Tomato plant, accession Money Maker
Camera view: tilt-top (135 deg); turntable rotation: 150 degrees
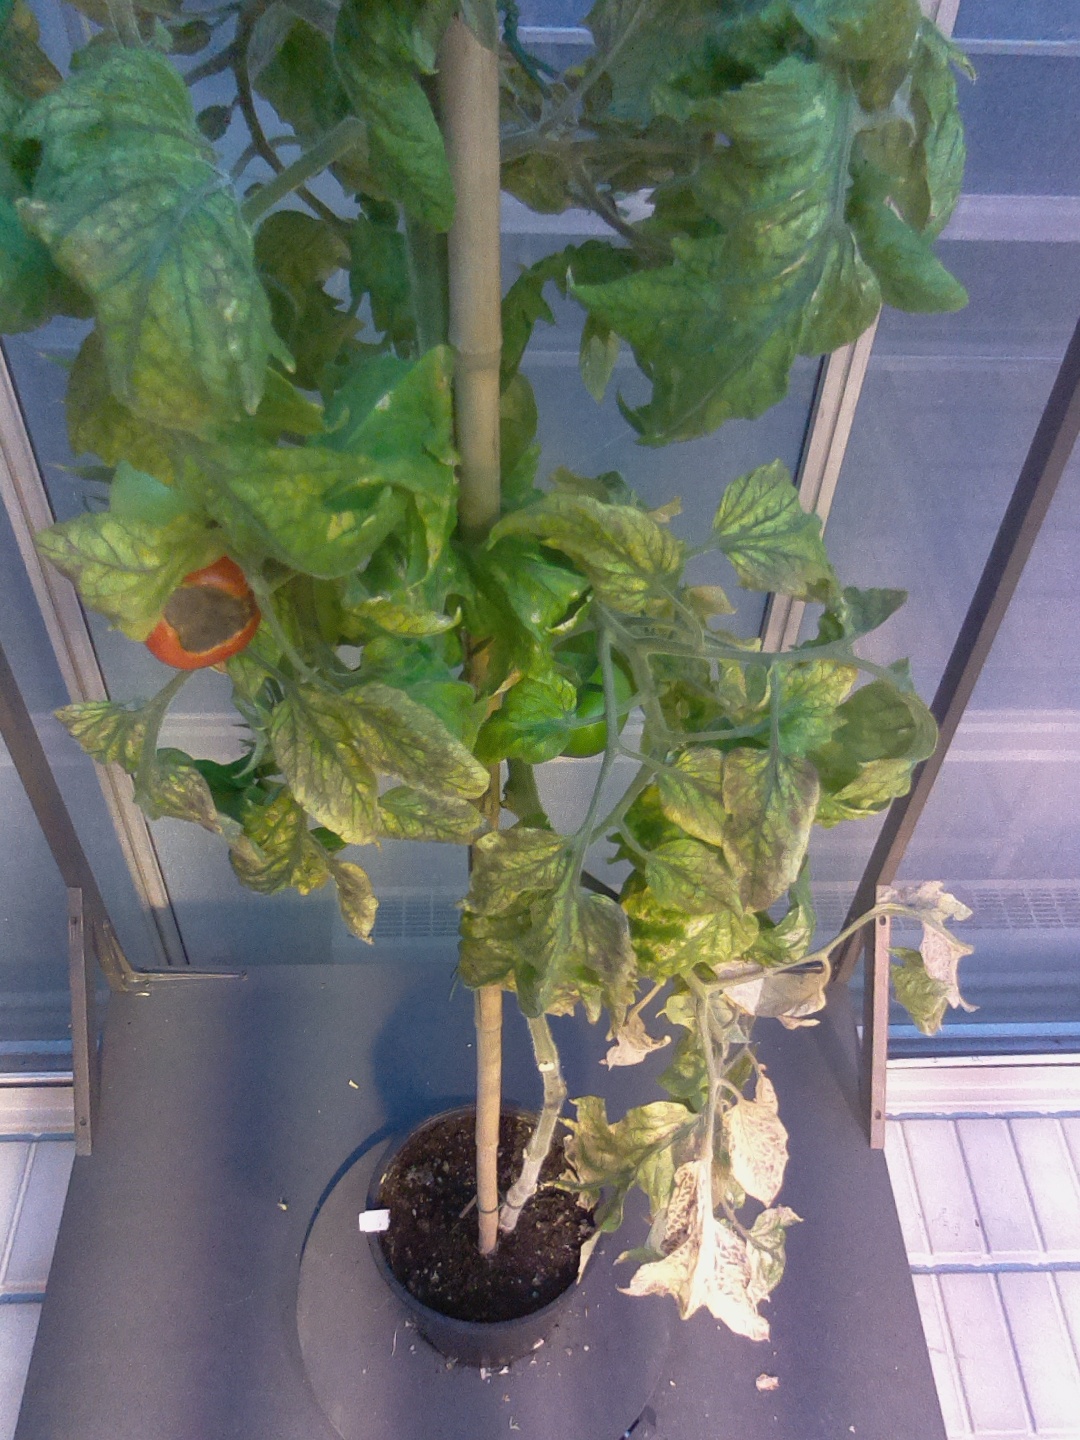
BBCH growth stage 82: 20%-30% of fruits show typical fully ripe color